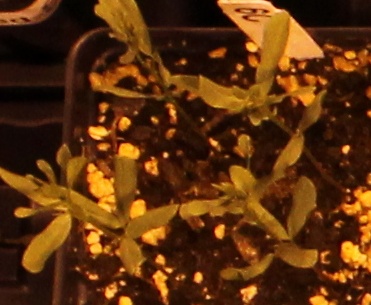
Label: Lentil